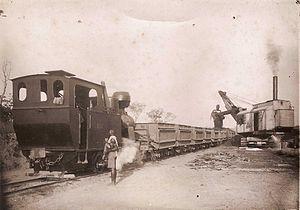
Travaux neufs du Savé Nige Chantier de terrassement P.K.373 20 déembre 1932
Le transport ferroviaire au Bénin se structure autour d'une seule ligne d'une longueur de 438 km exploitée par l'Organisation commune Bénin-Niger.
L'histoire des chemins de fer en Afrique de l'Ouest et en Afrique centrale débute au dernier quart du XIXᵉ siècle.
Le transport ferroviaire en Afrique est relativement peu développé avec une longueur de lignes en exploitation de 50 000 km à la fin de 2014, soit 5 % du total mondial alors que le continent représente environ 15 % de la population et 22 % de la superficie mondiales. D'environ un total de 100 000 km de rail au début du XXᵉ siècle, le continent africain a vu son réseau fortement s'auto-annihiler notamment à cause des problèmes de sécurité ; en 2011 la partie fonctionnelle du réseau africain atteignait 70 000 km. Le réseau ferroviaire africain, souvent à voie unique, construit à des écartements différents, est en outre très peu interconnecté, consistant souvent en lignes isolées en impasse, à l'exception de l'Afrique australe qui représente à elle seule 36 % des lignes exploitées, et de l'Afrique du Nord, relativement bien équipée.